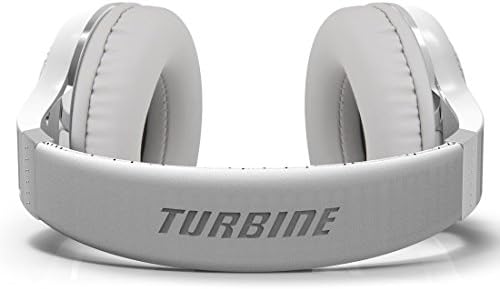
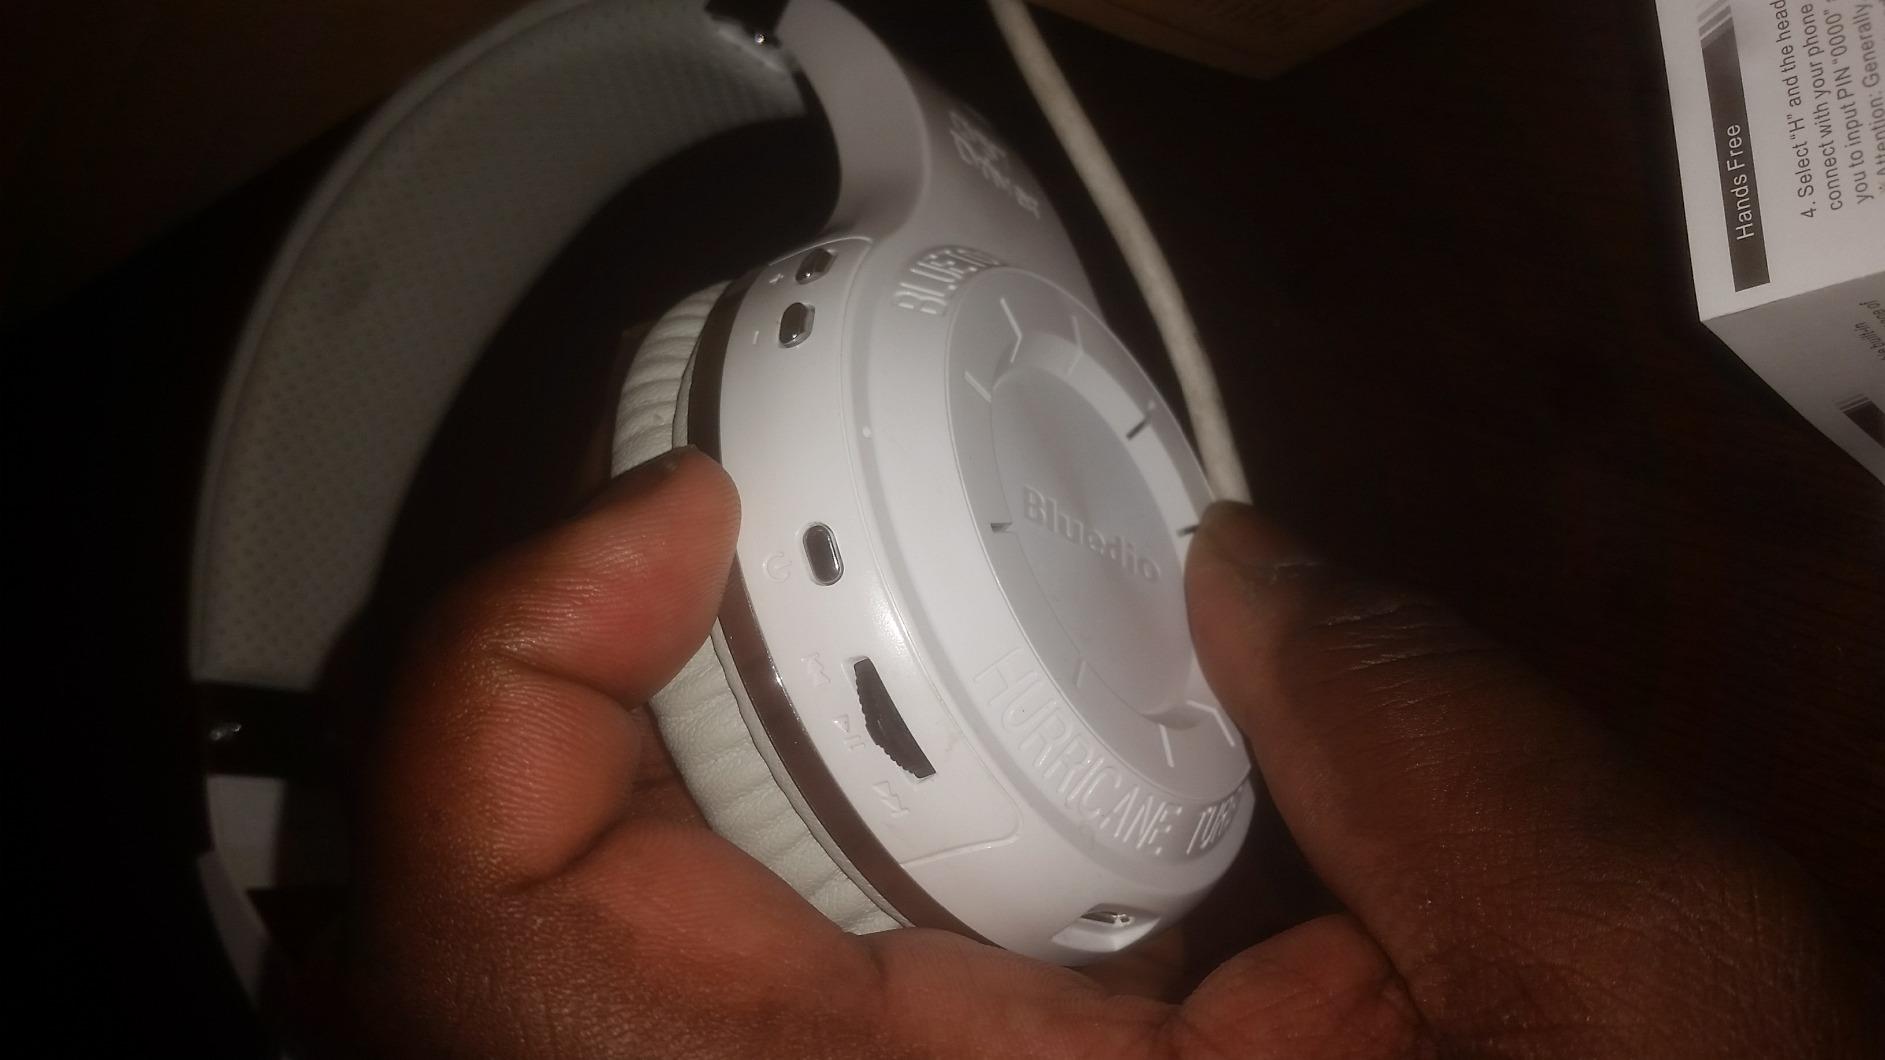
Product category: headphones
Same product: yes